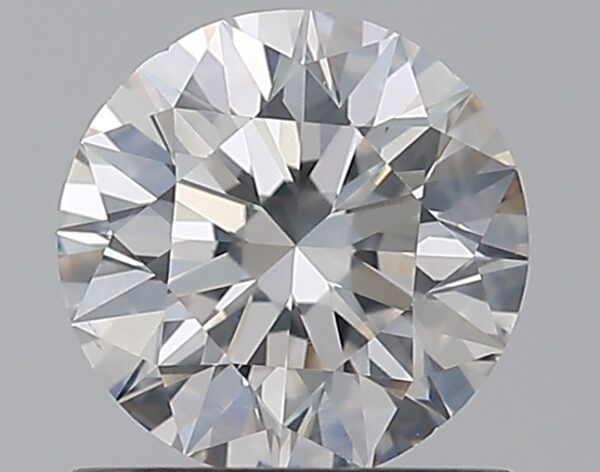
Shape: round
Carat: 0.7
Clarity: SI2
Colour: F
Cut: EX
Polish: EX
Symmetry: EX
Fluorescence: N
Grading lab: GIA
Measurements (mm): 5.65 x 5.69 x 3.56